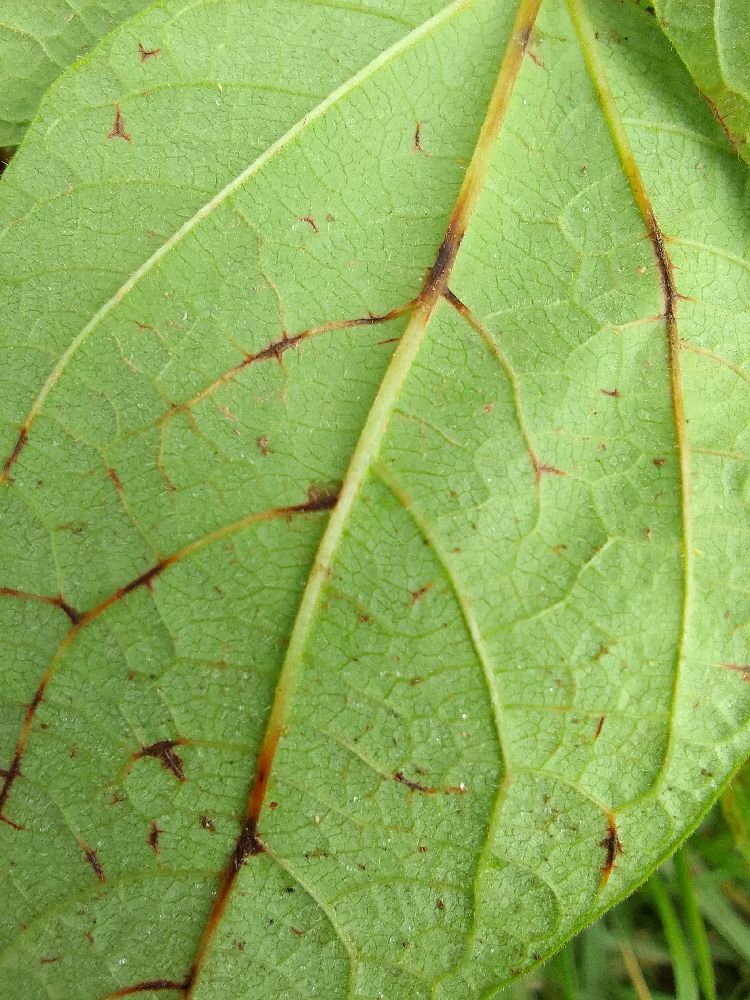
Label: anthracnose